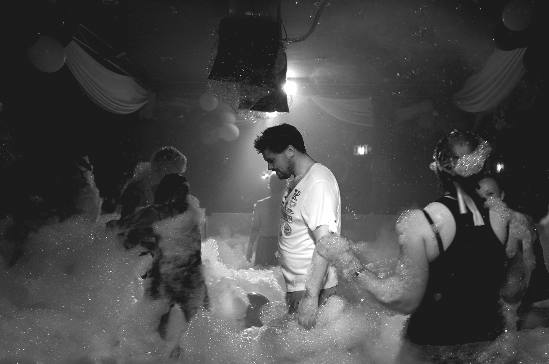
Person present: Yes